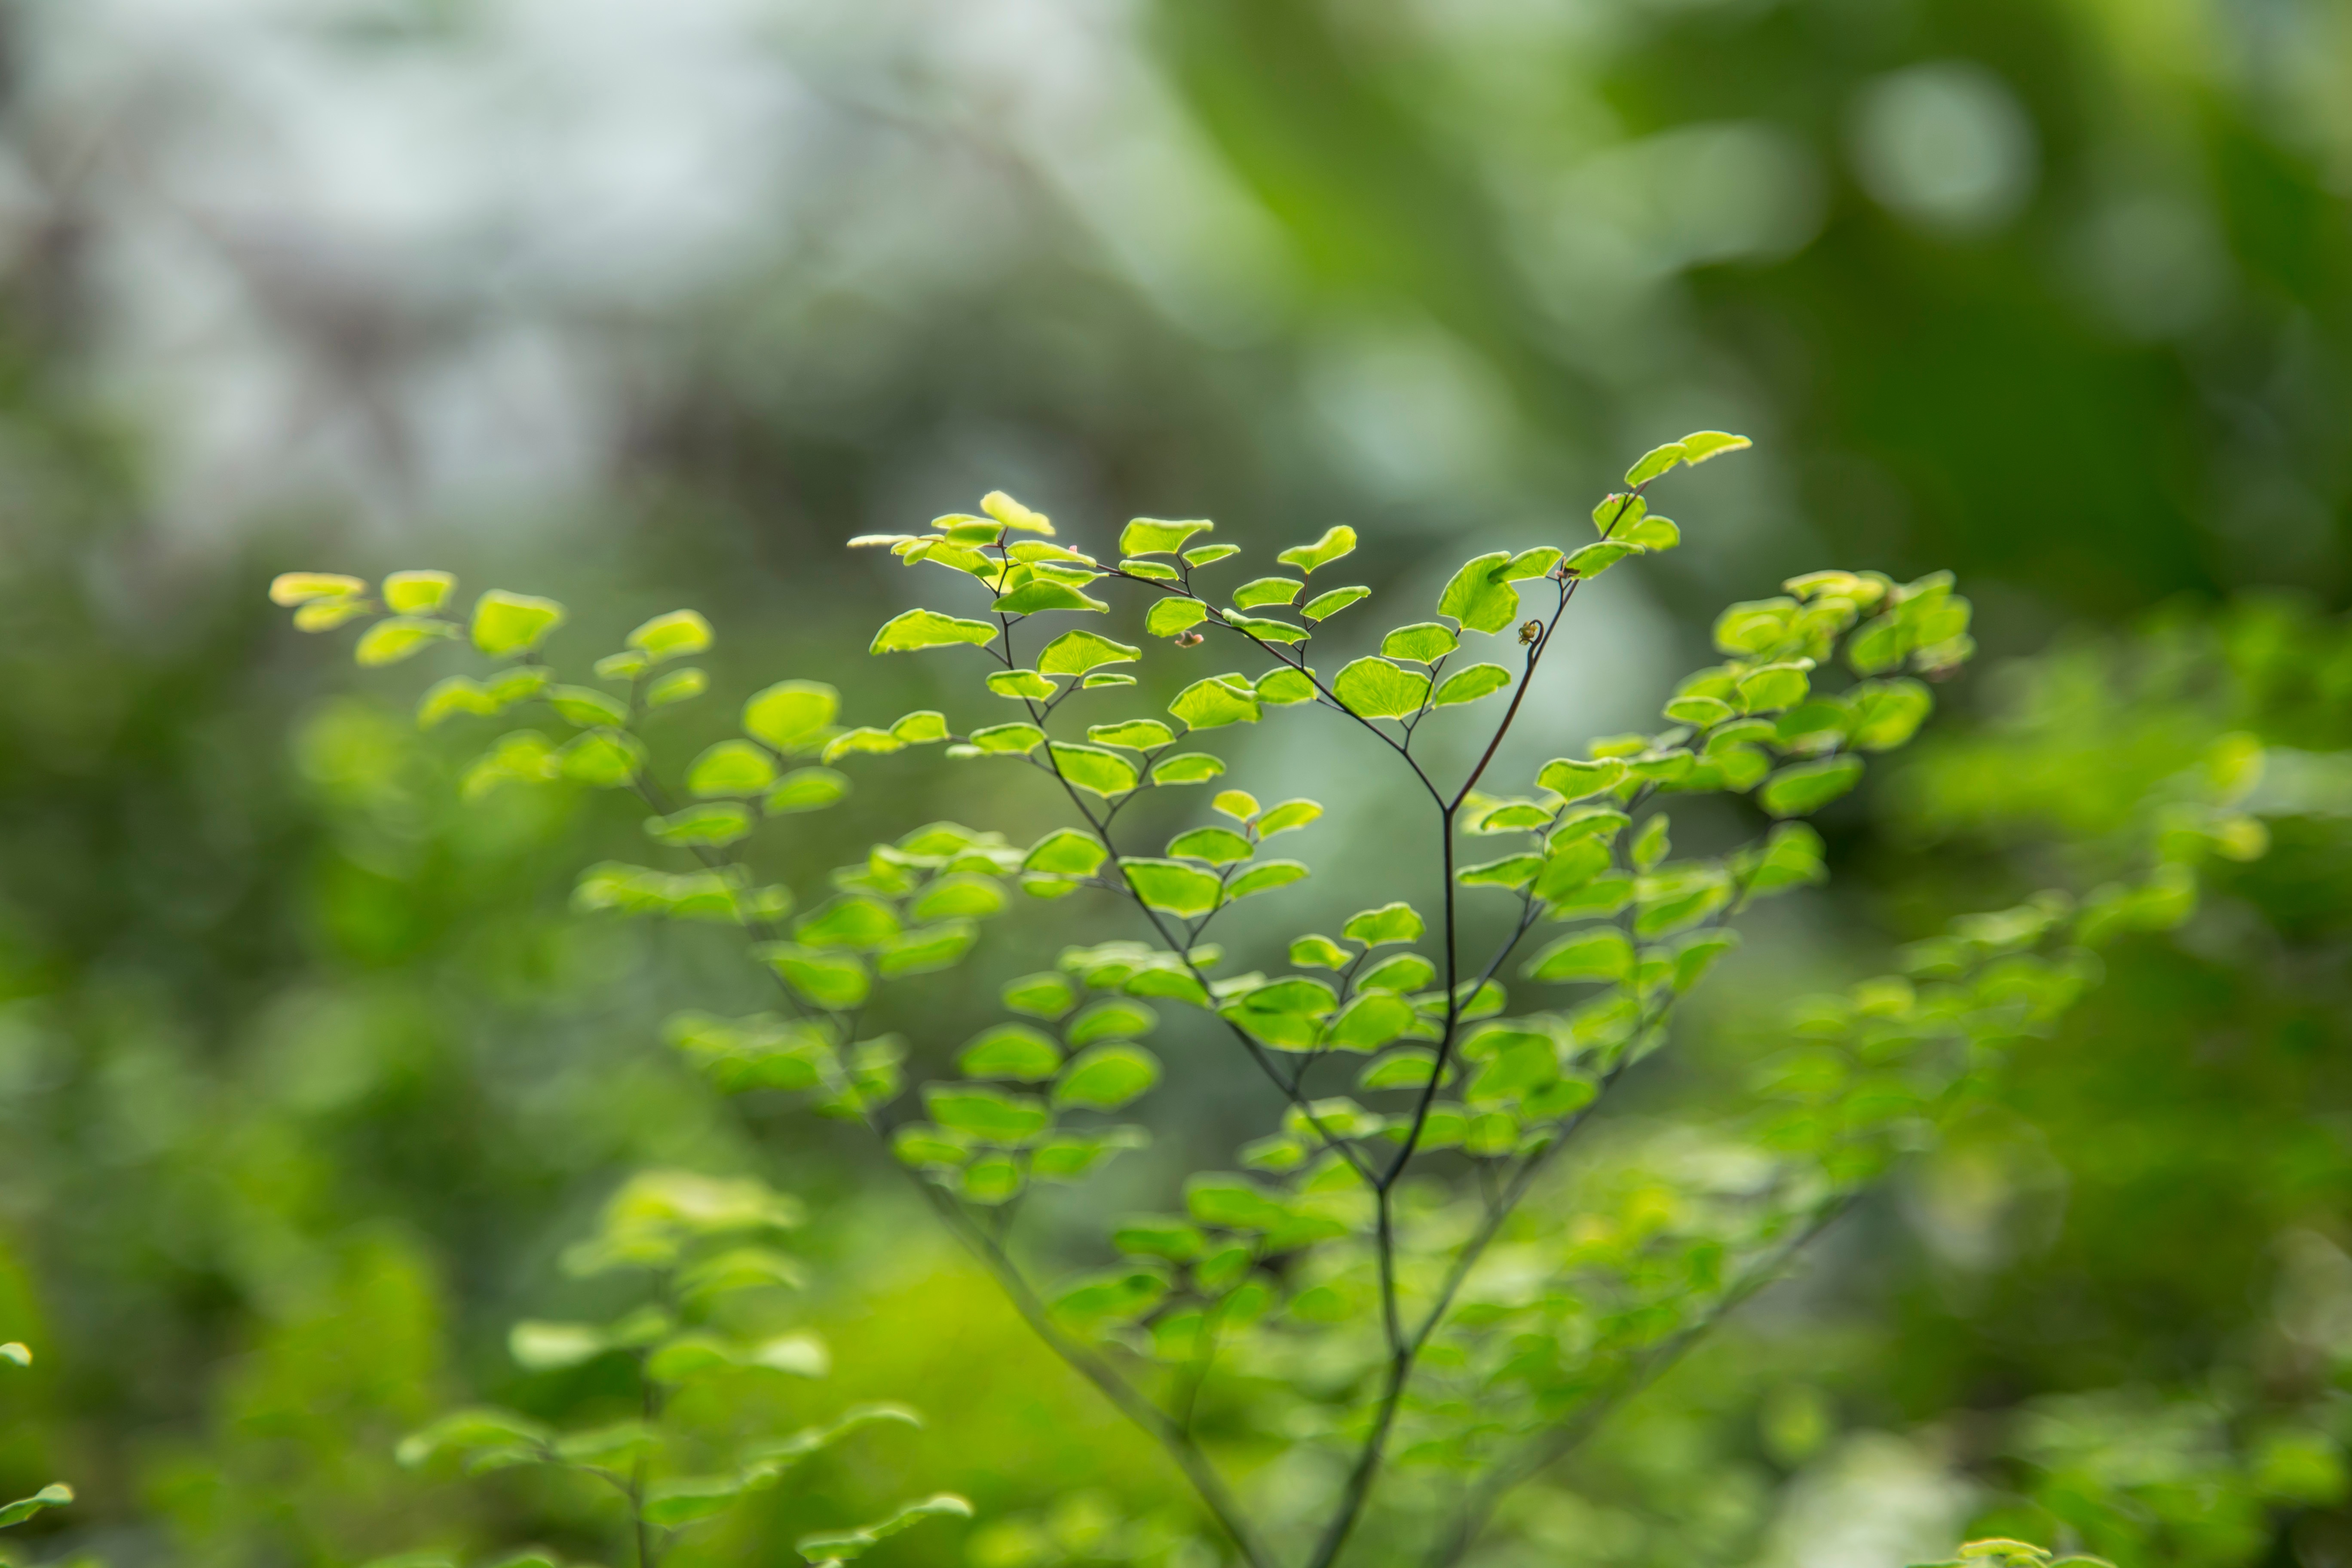
tree, nature, forest, grass, branch, blossom, plant, meadow, sunlight, leaf, flower, green, autumn, botany, flora, wildflower, shrub, woodland, habitat, macro photography, flowering plant, plant stem, land plant